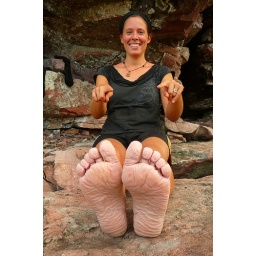
That's what happens when you walk with water in your shoes for too long...